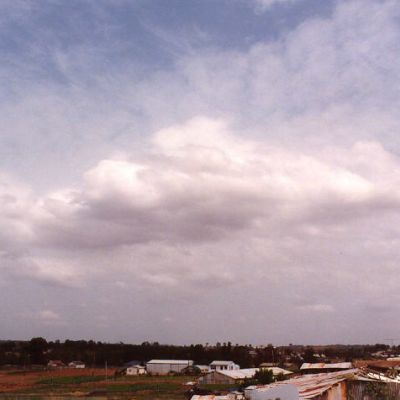
Cloud type: Cirrocumulus (Cc)